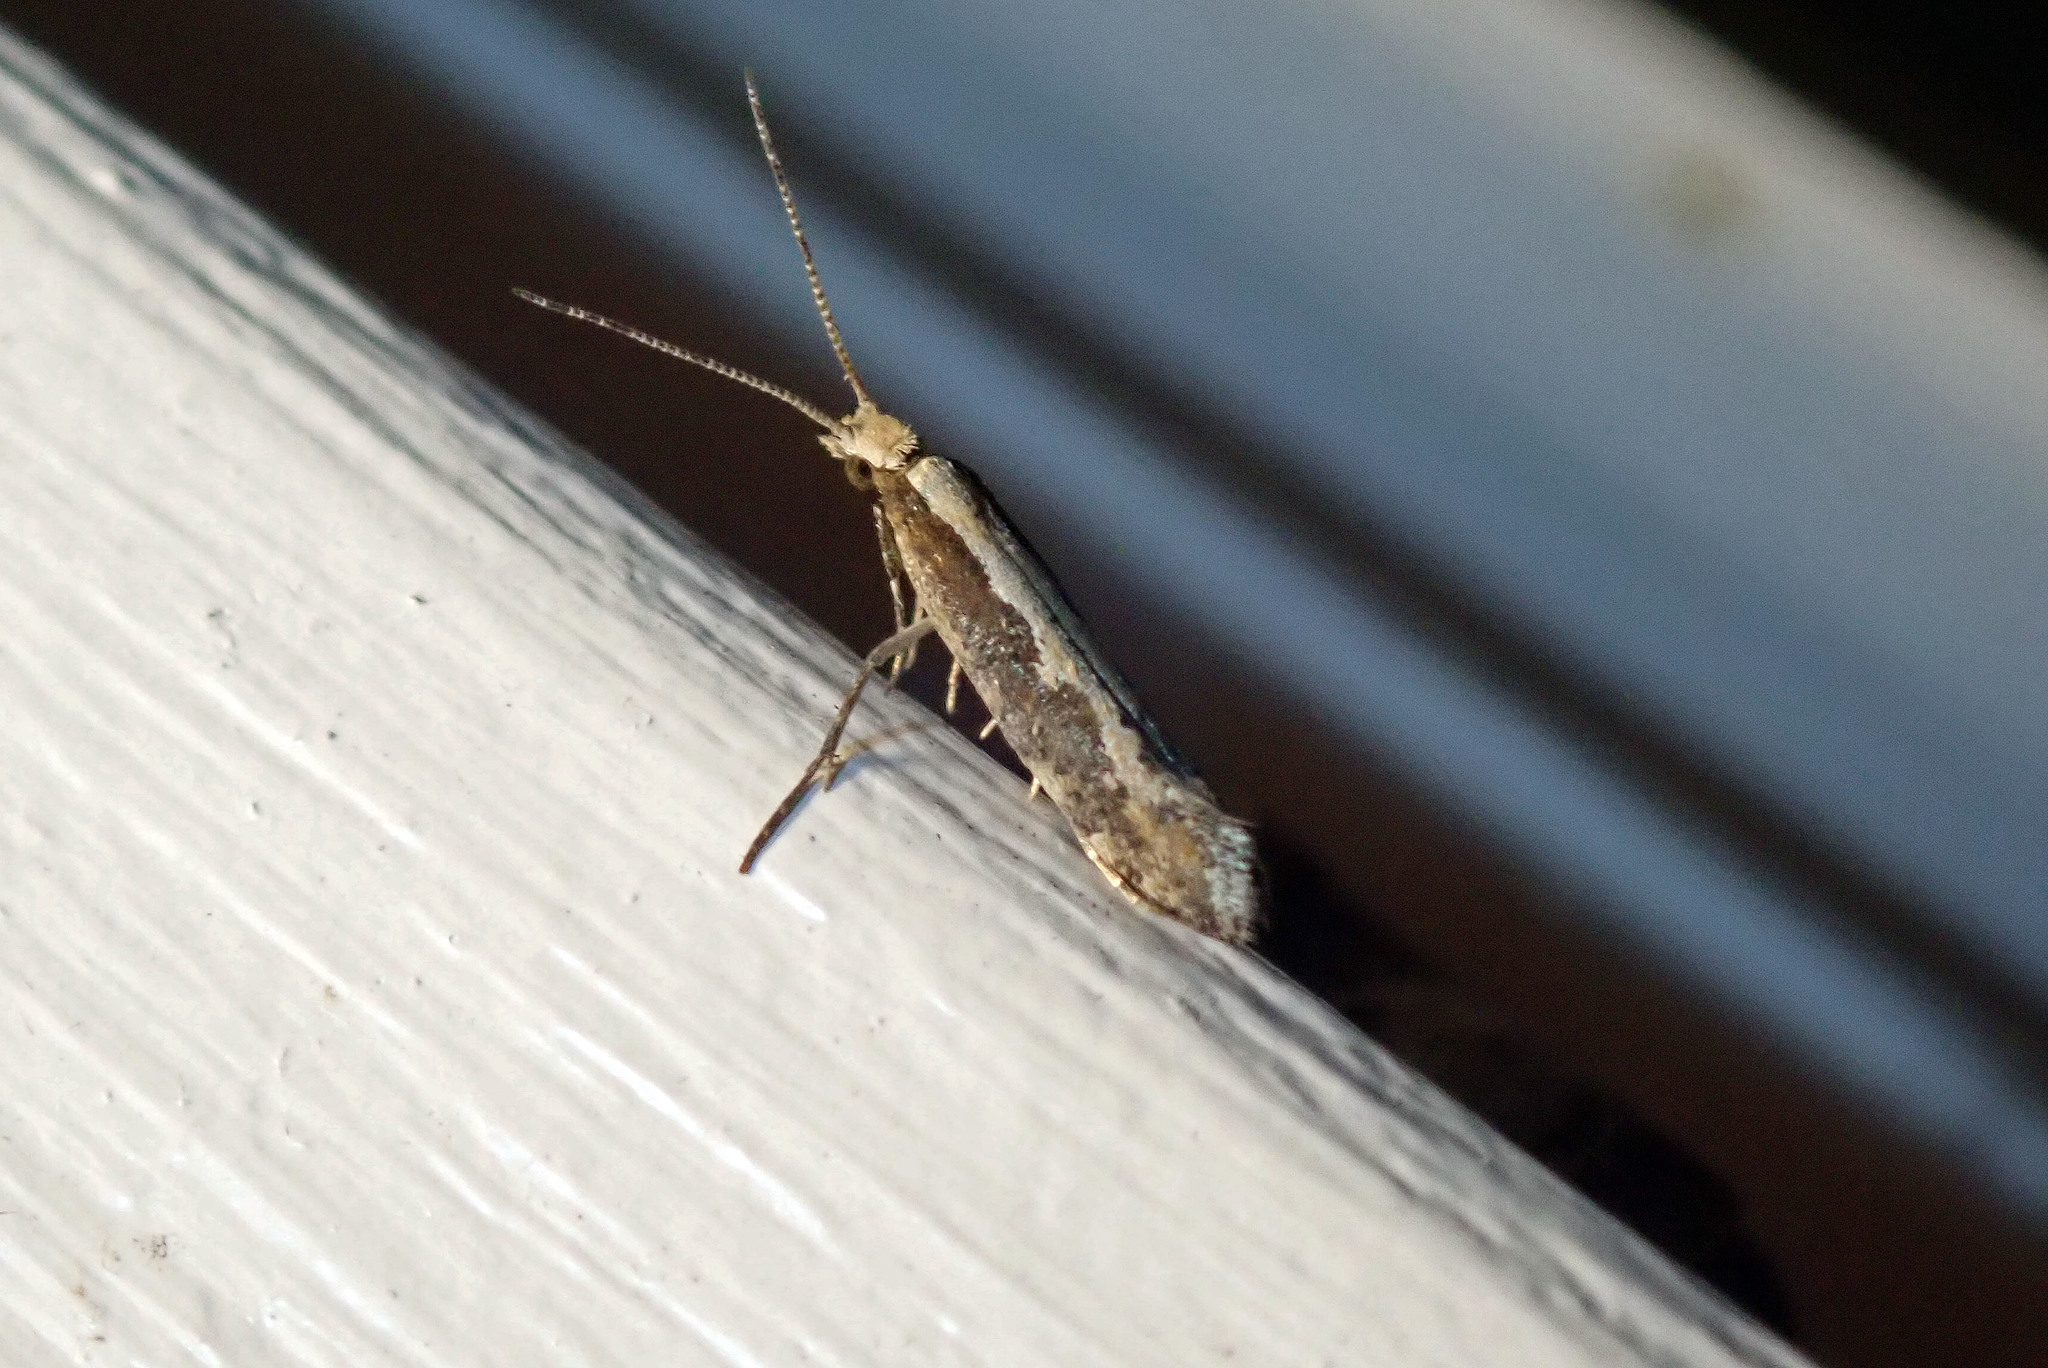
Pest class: diamondback_moth